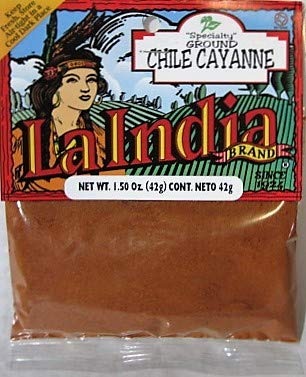
Item Name: La India Chile Cayanne cello 1.5oz
Value: 1.0
Unit: Ounce

Price: 1.38